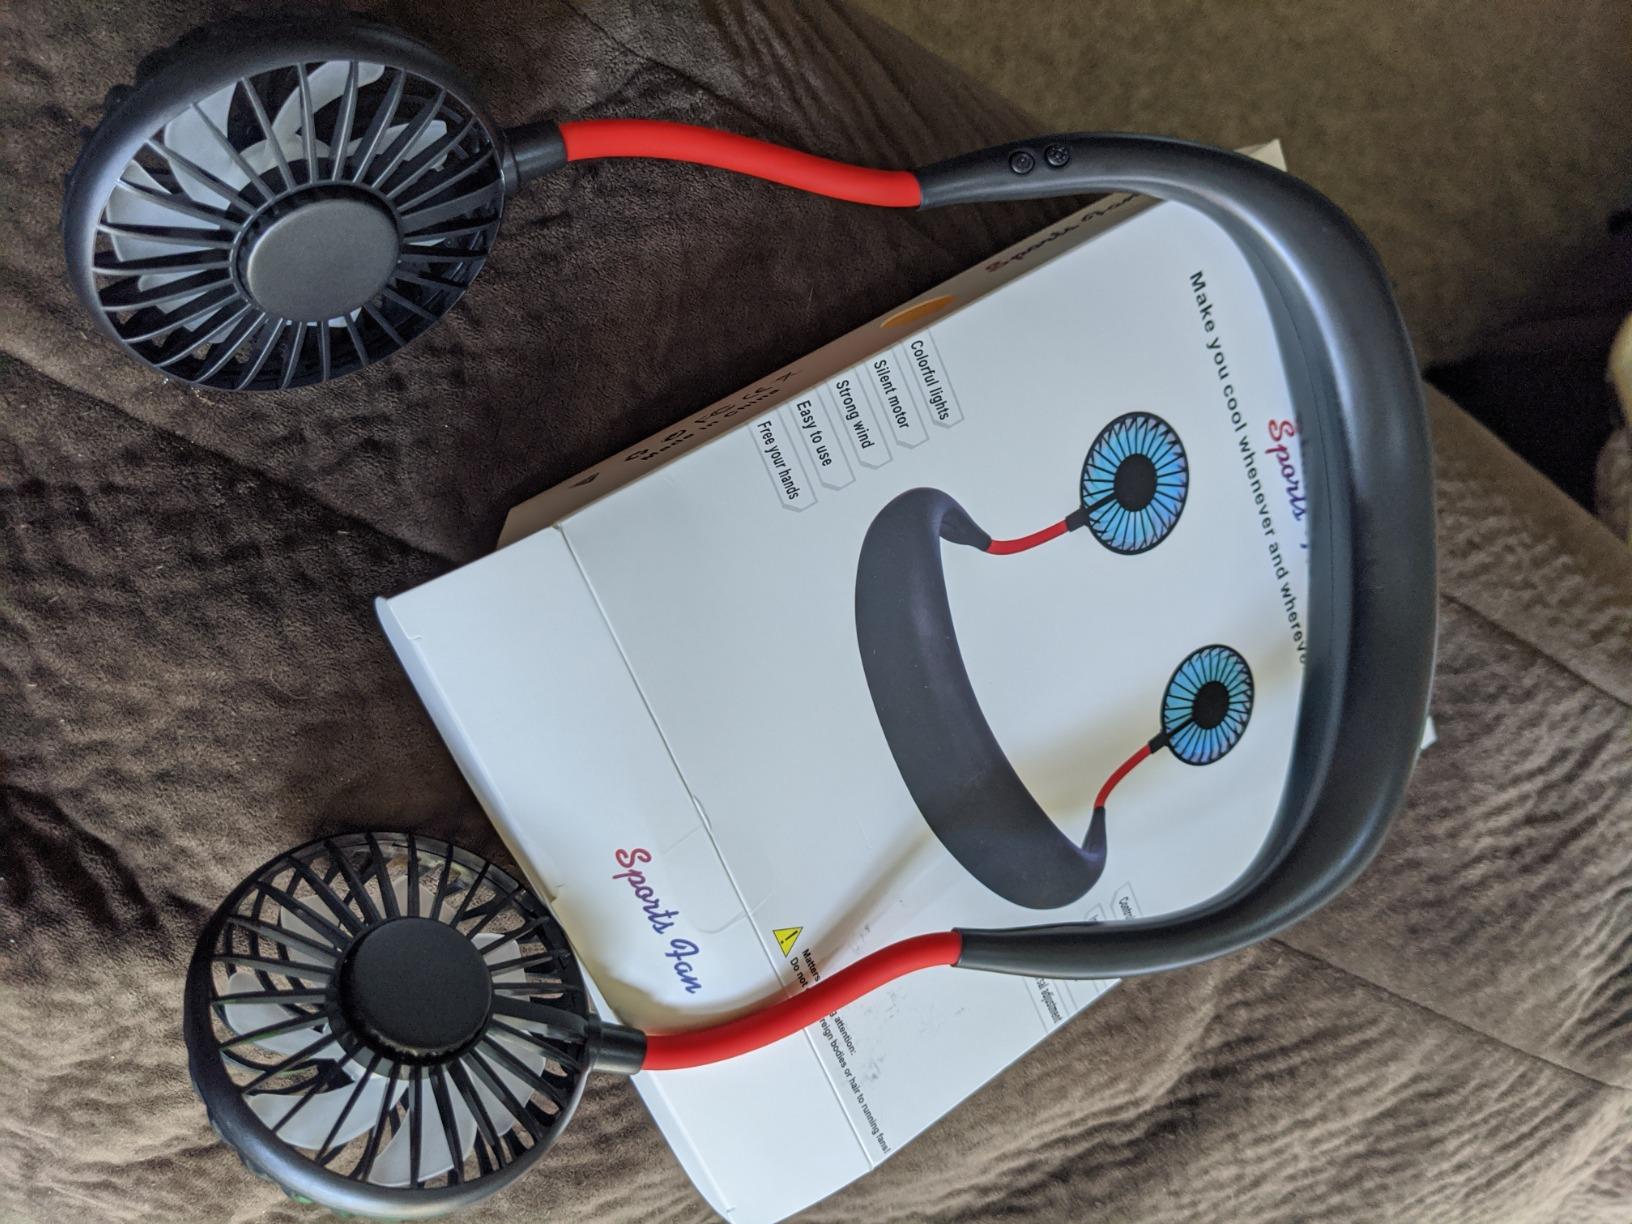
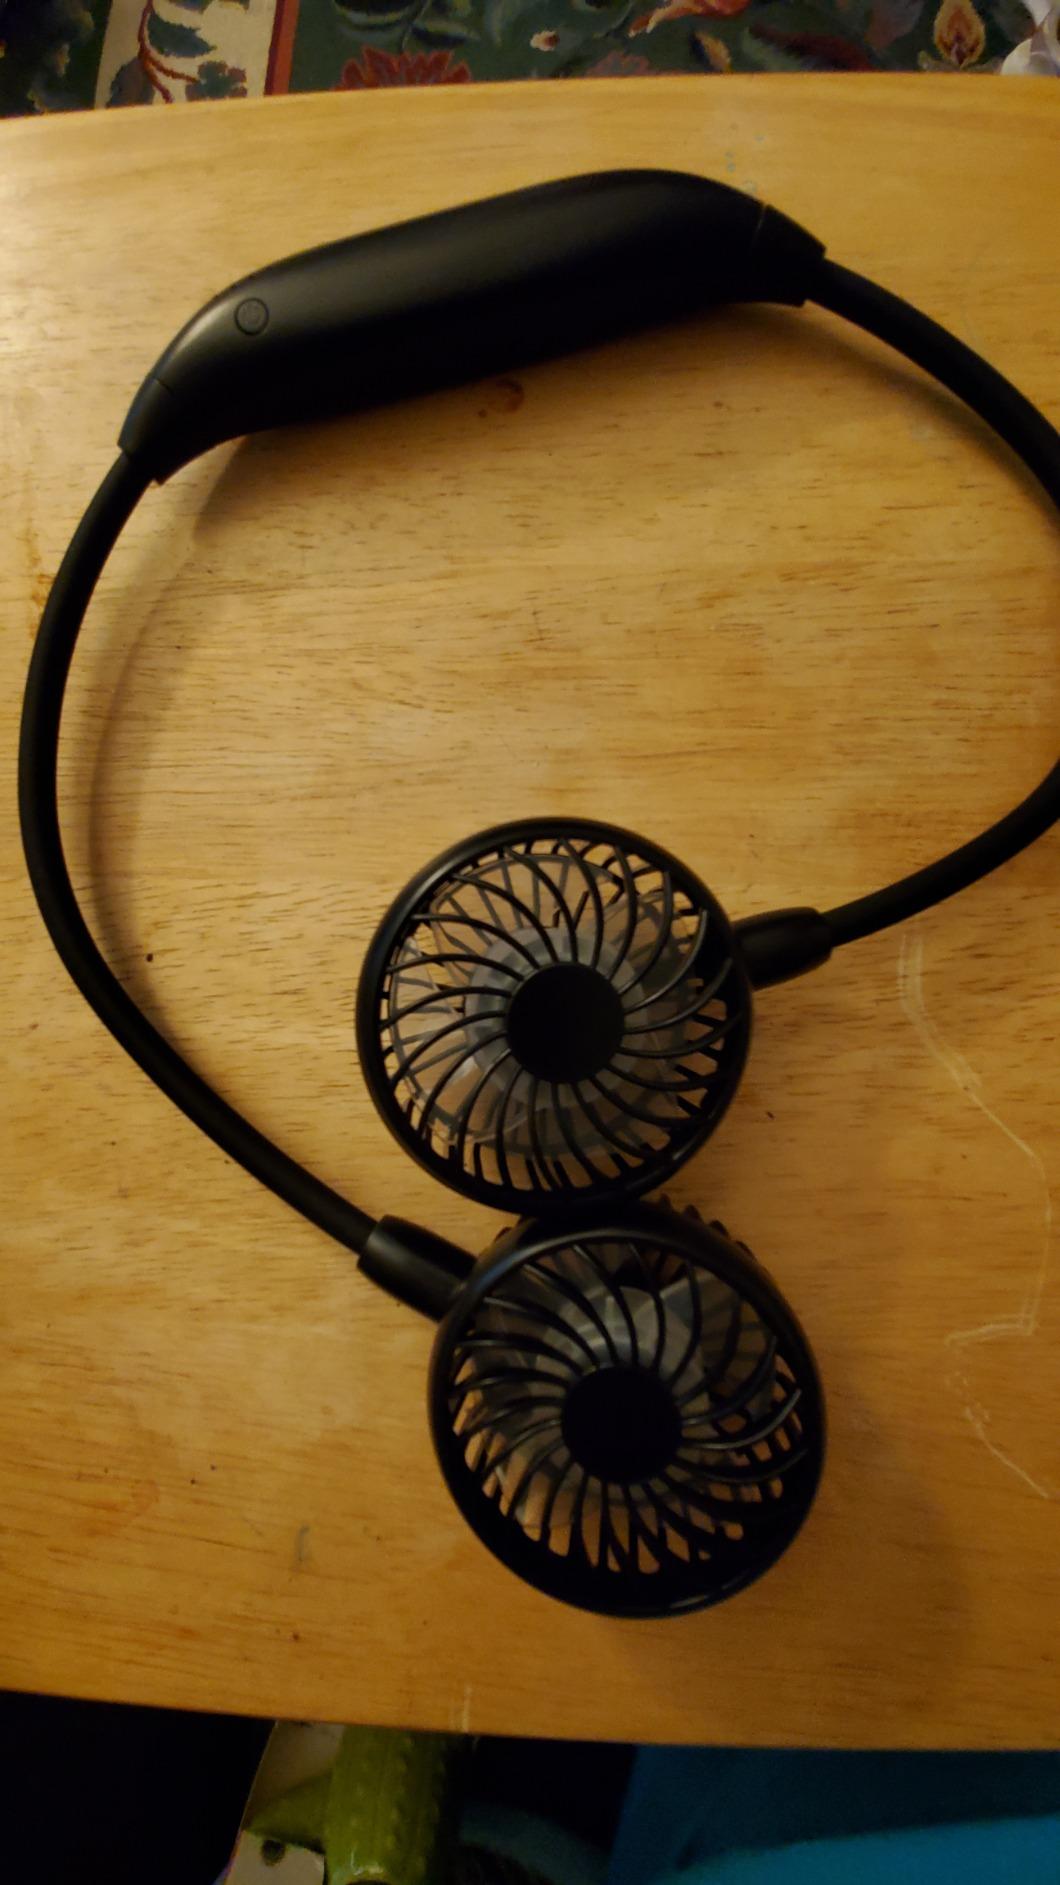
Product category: fan
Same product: no